Hallypop (Philippine TV channel)

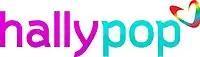
Final logo used from 2020 to 2024.

On the morning of September 6, 2020, GMA Network made some adjustments on its digital television channels by adding new sub-channels on their digital frequency. The said programs were detected as early as 2:00am of September 6, 2020, at their digital frequency in Batangas, and 6:00am in Mega Manila.